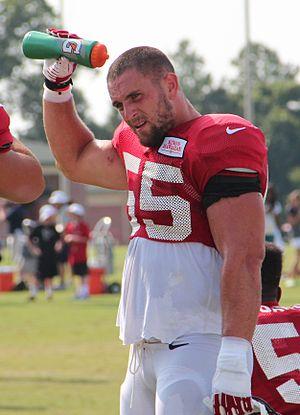
Paul Eric Worrilow, né le 1ᵉʳ mai 1990 à Wilmington, est un joueur américain de football américain.